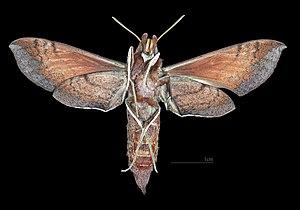
Hippotion brennus est une espèce de lépidoptères de la famille des Sphingidae, sous-famille des Macroglossinae, de la tribu des Macroglossini et du genre Hippotion.